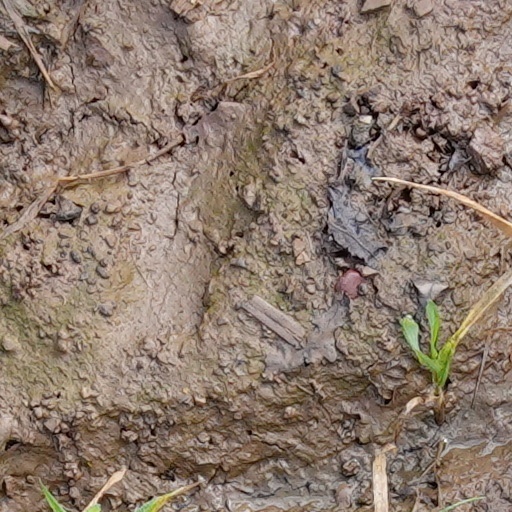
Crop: wheat